Steve Furber

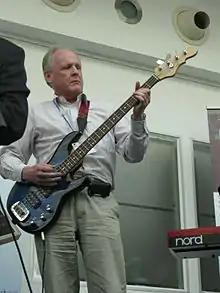
Furber playing bass guitar

Furber is married to Valerie Elliot with two daughters, 3 grandchildren and plays bass guitar.